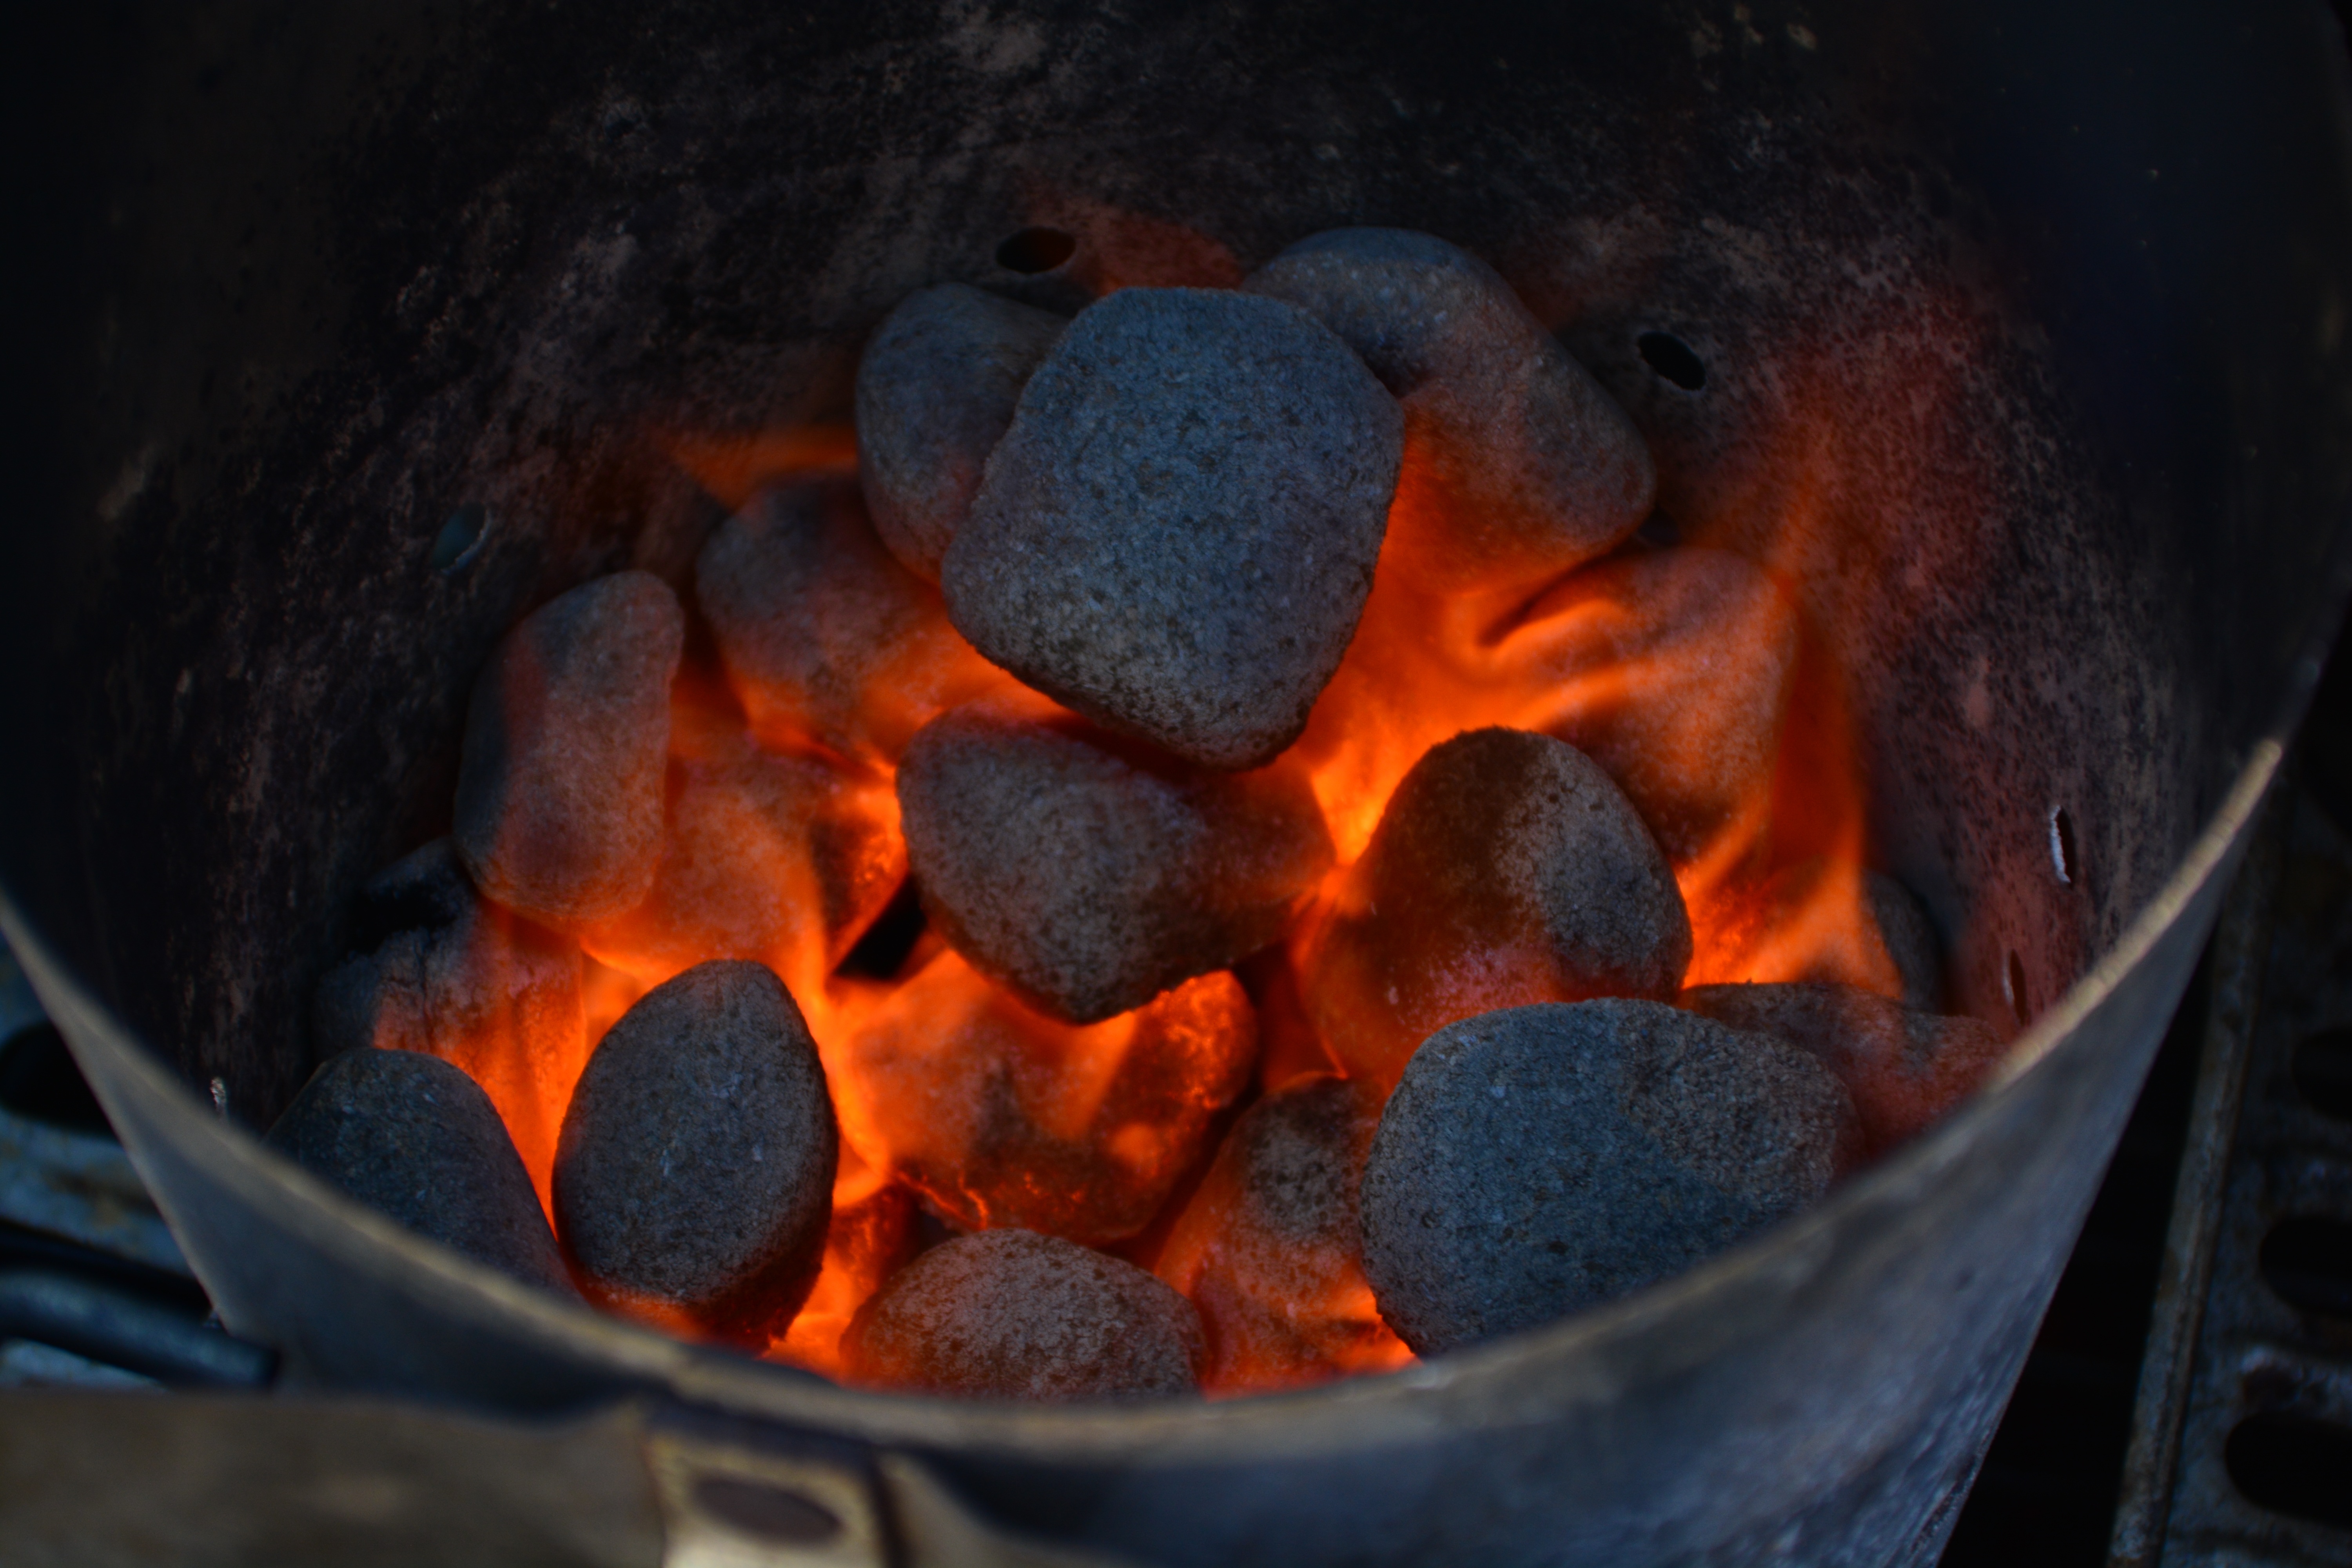
flame, fire, glow, campfire, grill, hot, mood, wood fire, grilling, briquette, geological phenomenon